Valar Morghulis

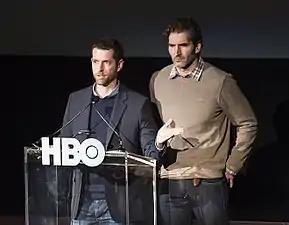
The episode was written by series co-creators David Benioff and D. B. Weiss.

The episode was written by producers David Benioff and D. B. Weiss (their sixth and final script of the season) and directed by Alan Taylor. It was Taylor's final episode on the show until he returned for the season seven episode "Beyond the Wall". The episode covers chapters Tyrion XV, Sansa VIII, Theon VI, Arya IX, Bran VII, Daenerys IV, and Jon VIII from "A Clash of Kings" and the prologue and chapters Jaime I, Tyrion I, and Jon I of "A Storm of Swords". As a season finale, "Valar Morghulis" is a slightly extended episode.